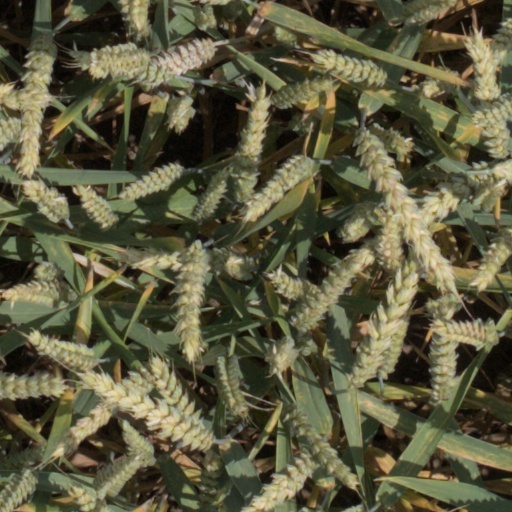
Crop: wheat